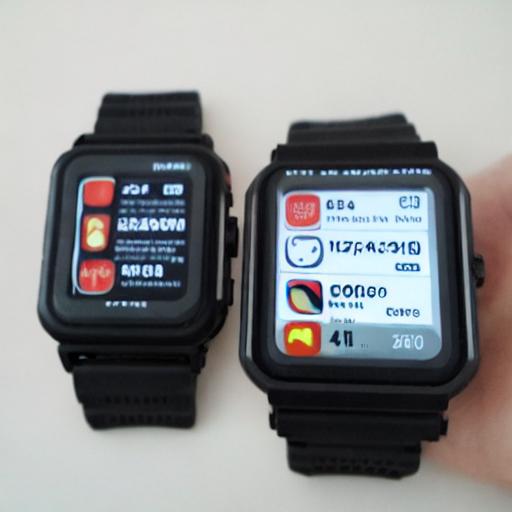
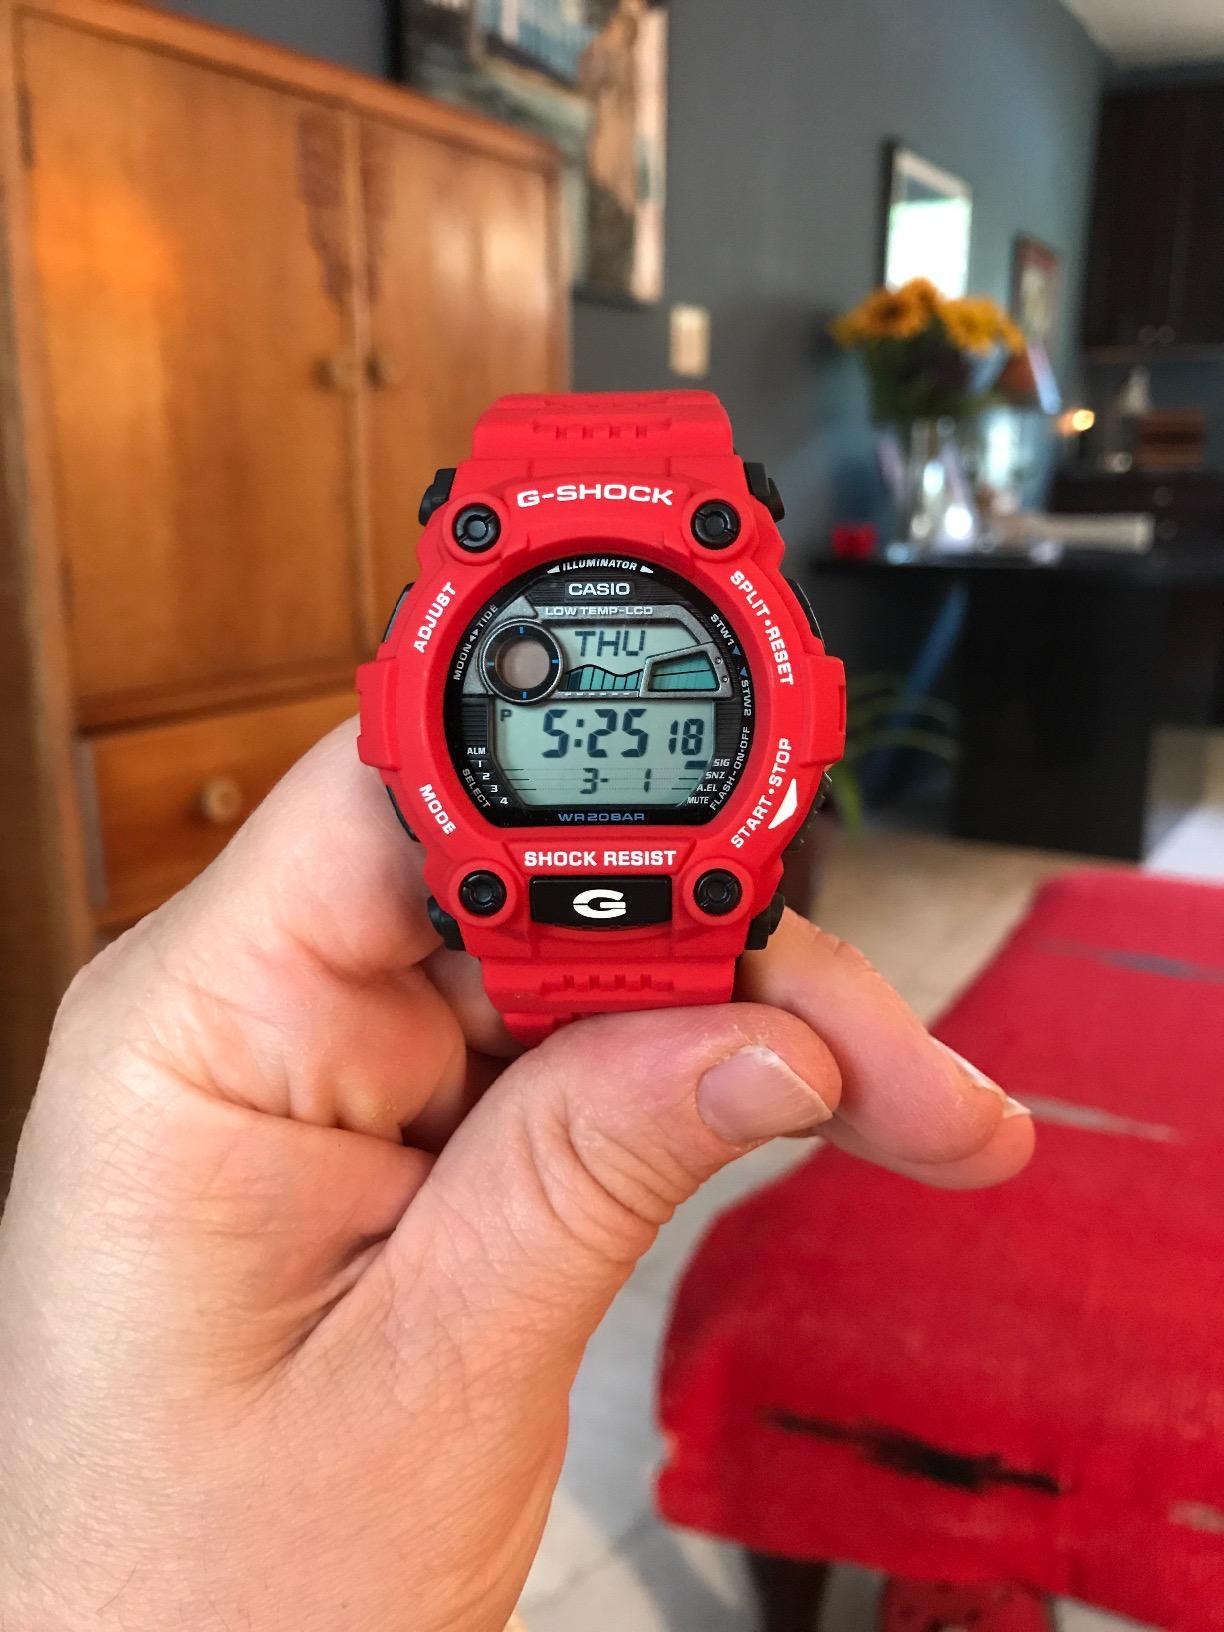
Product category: accessories_watch
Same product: no